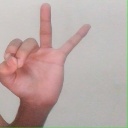
अक्षर: ण